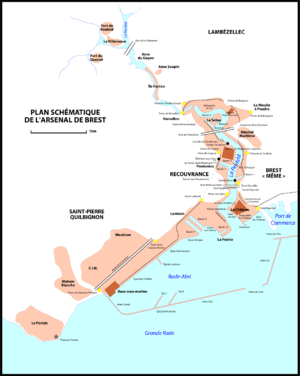
L’arsenal de Brest ou port militaire de Brest est une base navale de la Marine nationale française constituée d'un ensemble d’installations militaires et navales situé dans la rivière Penfeld, à Brest, dans la rade de Brest, dans le Finistère, en Bretagne. Il s’agit de la seconde base navale française, après celle de Toulon et devant celle de Cherbourg. Dans le langage populaire ouvrier brestois, l’arsenal de Brest est aussi appelé l’arsouil’.